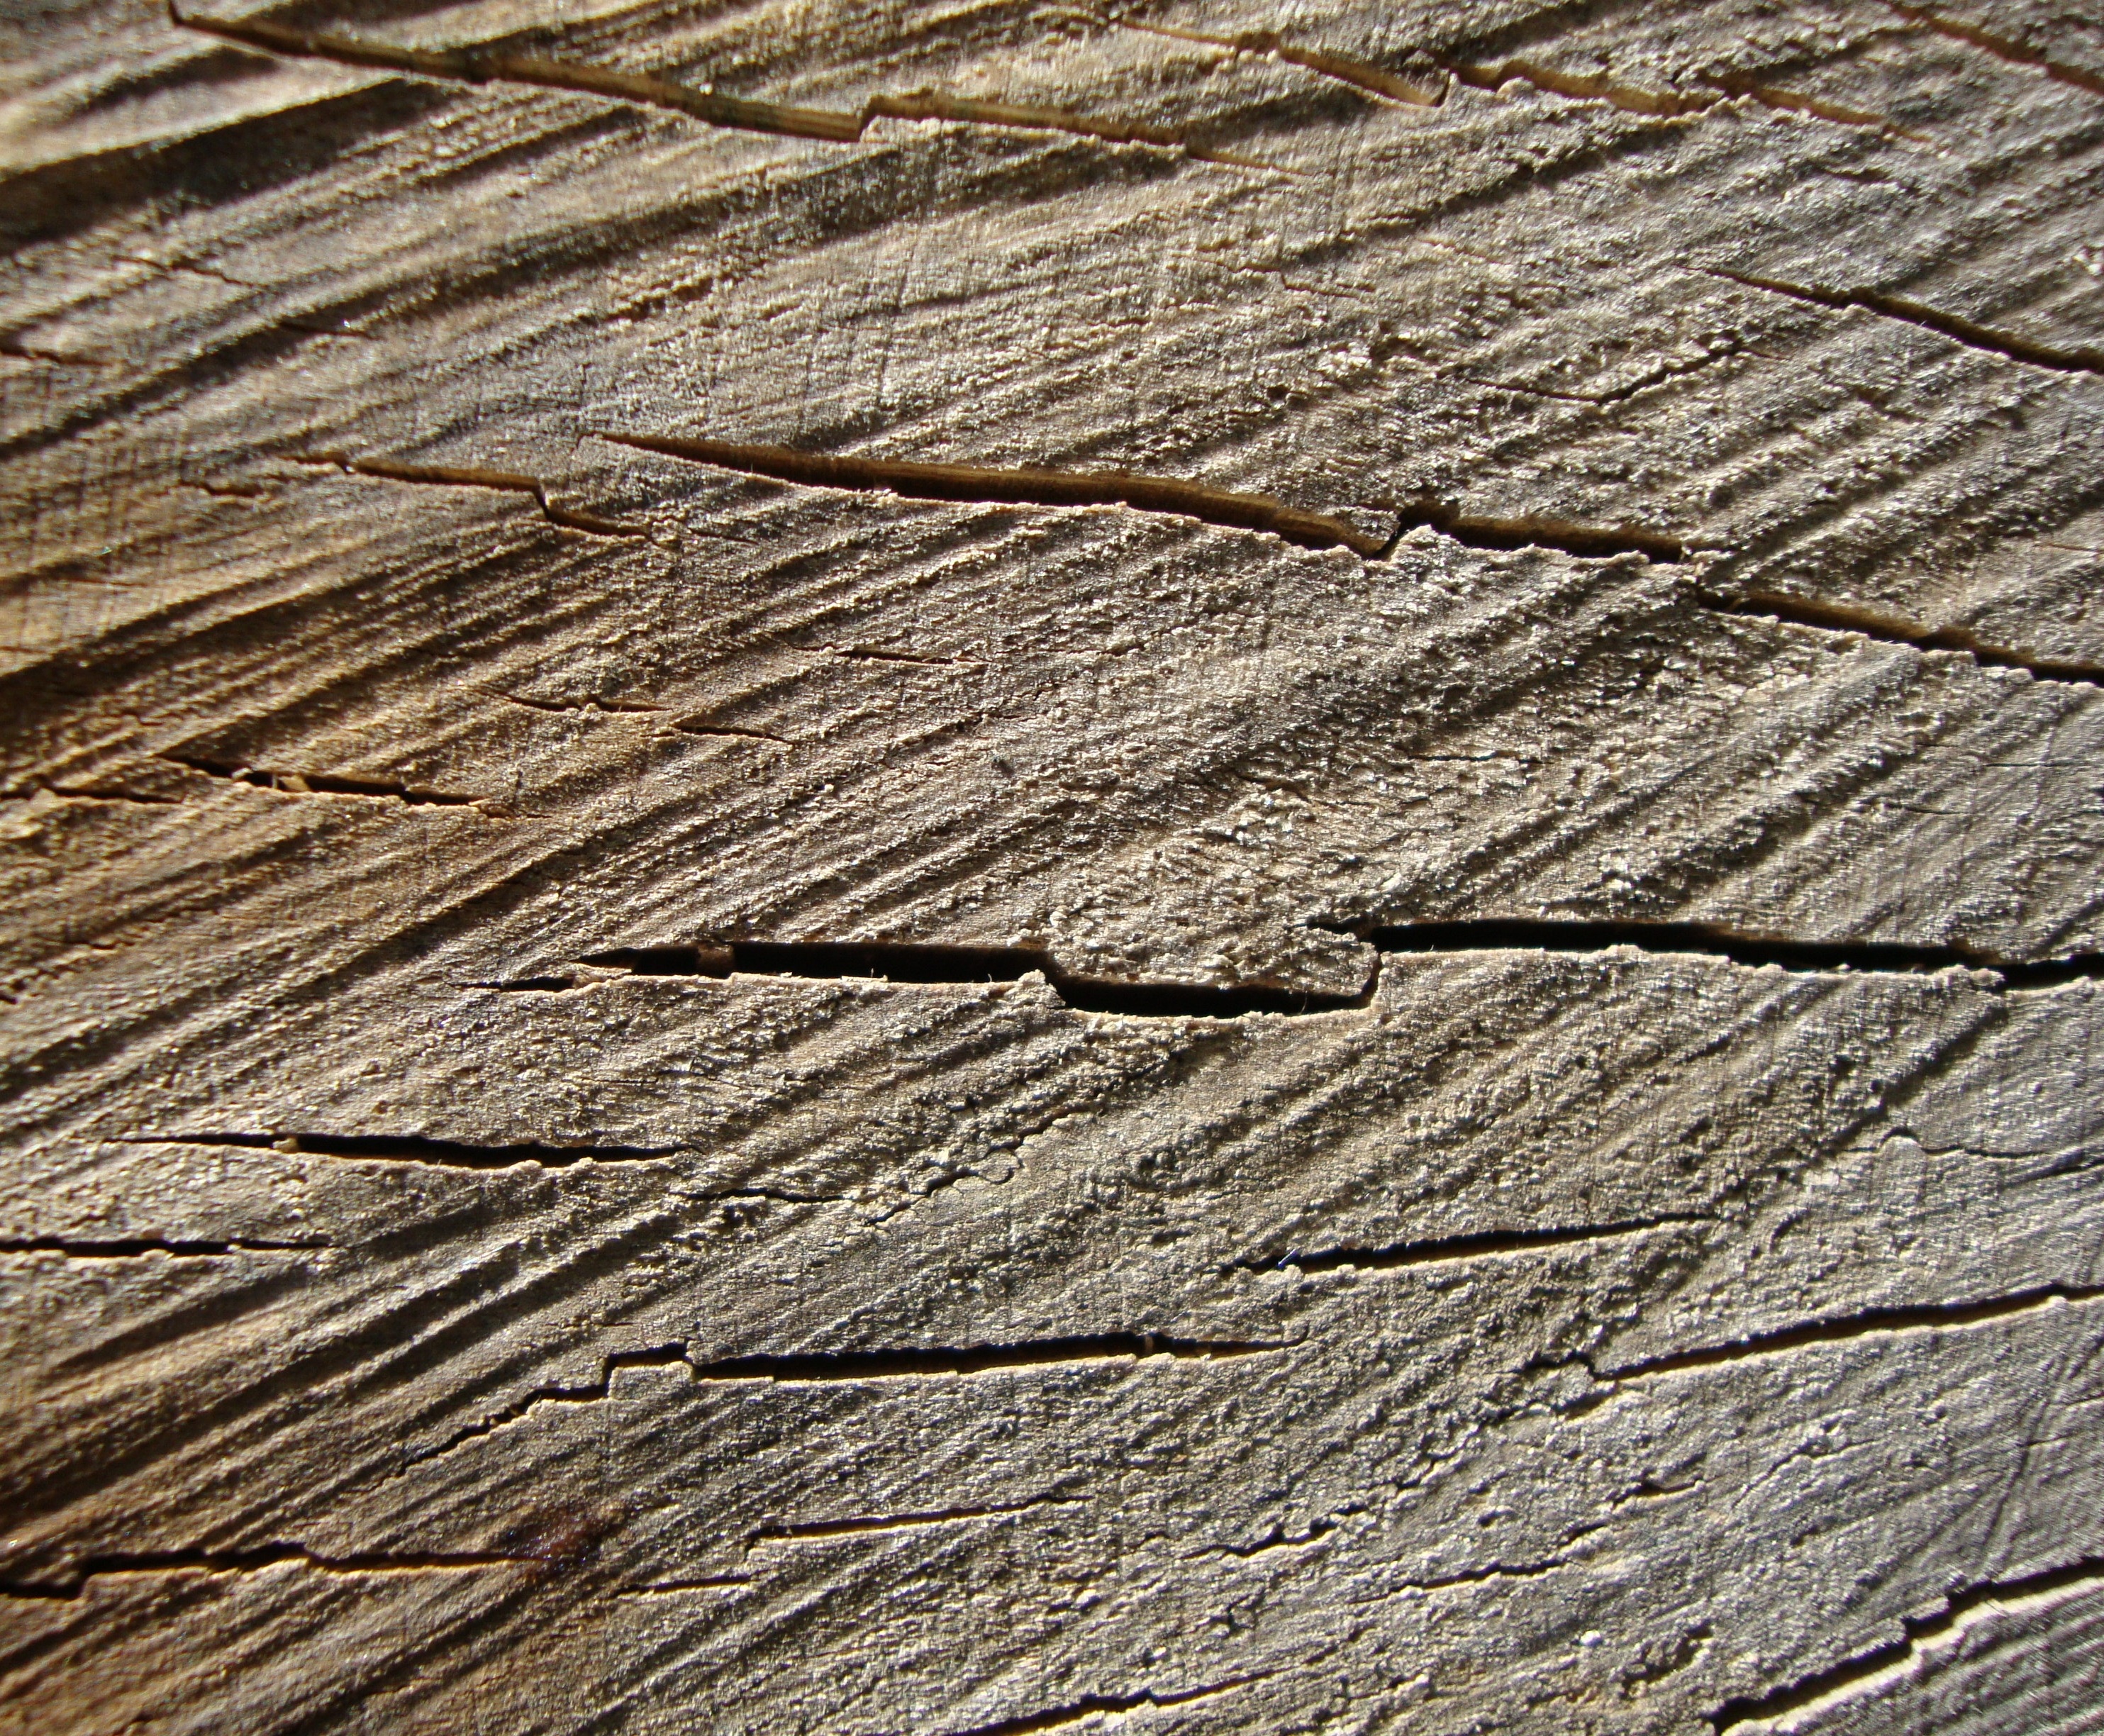
rock, wood, texture, floor, trunk, log, line, soil, material, hardwood, tree stump, flooring, wood grain, wood flooring, tree rings, road surface, grass family, outdoor structure, laminate flooring